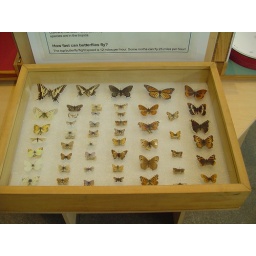
A box of butterflies at the Jackson bottom Wetlands Preserve. This is one of the current displays in the Education Center.